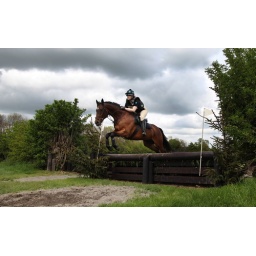
First fence in cross country eventRichmond, Yorkshire